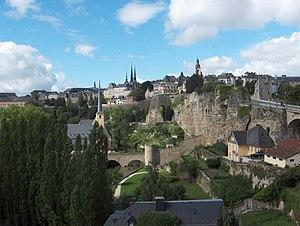
Luxembourg
Cet article présente la liste des villes du Luxembourg, par ordre alphabétique. Bien qu'étant des villes, elles ne constituent pas des espaces urbains et bien que techniquement leur statut soit différent de celui des communes, la différence est inexistante dans la pratique. De plus, à l'exception d'Esch-sur-Alzette, Differdange, Dudelange et Luxembourg-ville, elles sont pour la plupart des communes de moins de 10 000 habitants.
Cet article recense les sites inscrits au patrimoine mondial au Luxembourg.